Enrique Iglesias

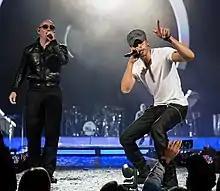
Iglesias performing with Pitbull at the Frank Erwin Center in Austin, Texas, 2015

The next single to be released from the album was "Bailando", featuring Descemer Bueno, and Gente De Zona. "Bailando" was immensely successful becoming his 25th #1 on Billboard Hot Latin Songs chart. Bailando was #1 for 41 consecutive weeks on Billboard's Hot Latin songs chart becoming the longest reigning #1 in the history of the chart beating the record previously held by Shakira's 25 week run. This record was later broken in 2017 when "Despacito" by Luis Fonsi and Daddy Yankee featuring Justin Bieber Bailando was also a crossover success in part due to a Spanglish version of the song which featured rapper Sean Paul which saw the song peak at #12 on Billboard's Hot 100 and Top 10 on the airplay chart becoming the highest charting Spanish song since the Macarena in 1996. The original Spanish music video of the song was also YouTube's second most watched music video of 2014, behind Katy Perry's hit single, "Dark Horse" and was the first Spanish language video to reach a billion views on the platform. "Bailando" currently has over 3 billion views on YouTube. The song won three Latin Grammy awards including Song of the Year. In addition to the original Spanish version, Iglesias also released two Portuguese versions of the song featuring the Portuguese singer Mickael Carreira and the Brazilian singer Luan Santana.